Animal domestication and management in the Philippines

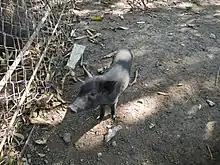
"Sus scrofa"

There is evidence for pigs in the Philippines during the Neolithic and Iron Age. Pig remains were found at the Nagsabaran site in Alaguia, Lal-lo town in Cagayan Province, Northern Luzon. Of the pig remains, two different taxa were found: "Sus philippensis" (also known as the Philippine warty pig) and an unknown species. The unknown species’ remains are similar to "Sus Scrofa," which is a domesticated pig found in Luzon. Through morphometric examination of teeth, researchers concluded that the unknown species of pig was likely domesticated due to its larger size than the Philippine warty pig and its similarity to the domesticated species "Sus scrofa". A carbon-14 date on a premolar of the unknown species dates domesticated pigs at ca. 2500-2200 cal BC. Faunal remains of predominantly wild pig were found at the Nagsabaran site, indicating that hunting was the primary subsistence strategy during the Neolithic and Iron Age and pigs were not domesticated for the sole purpose of subsistence.